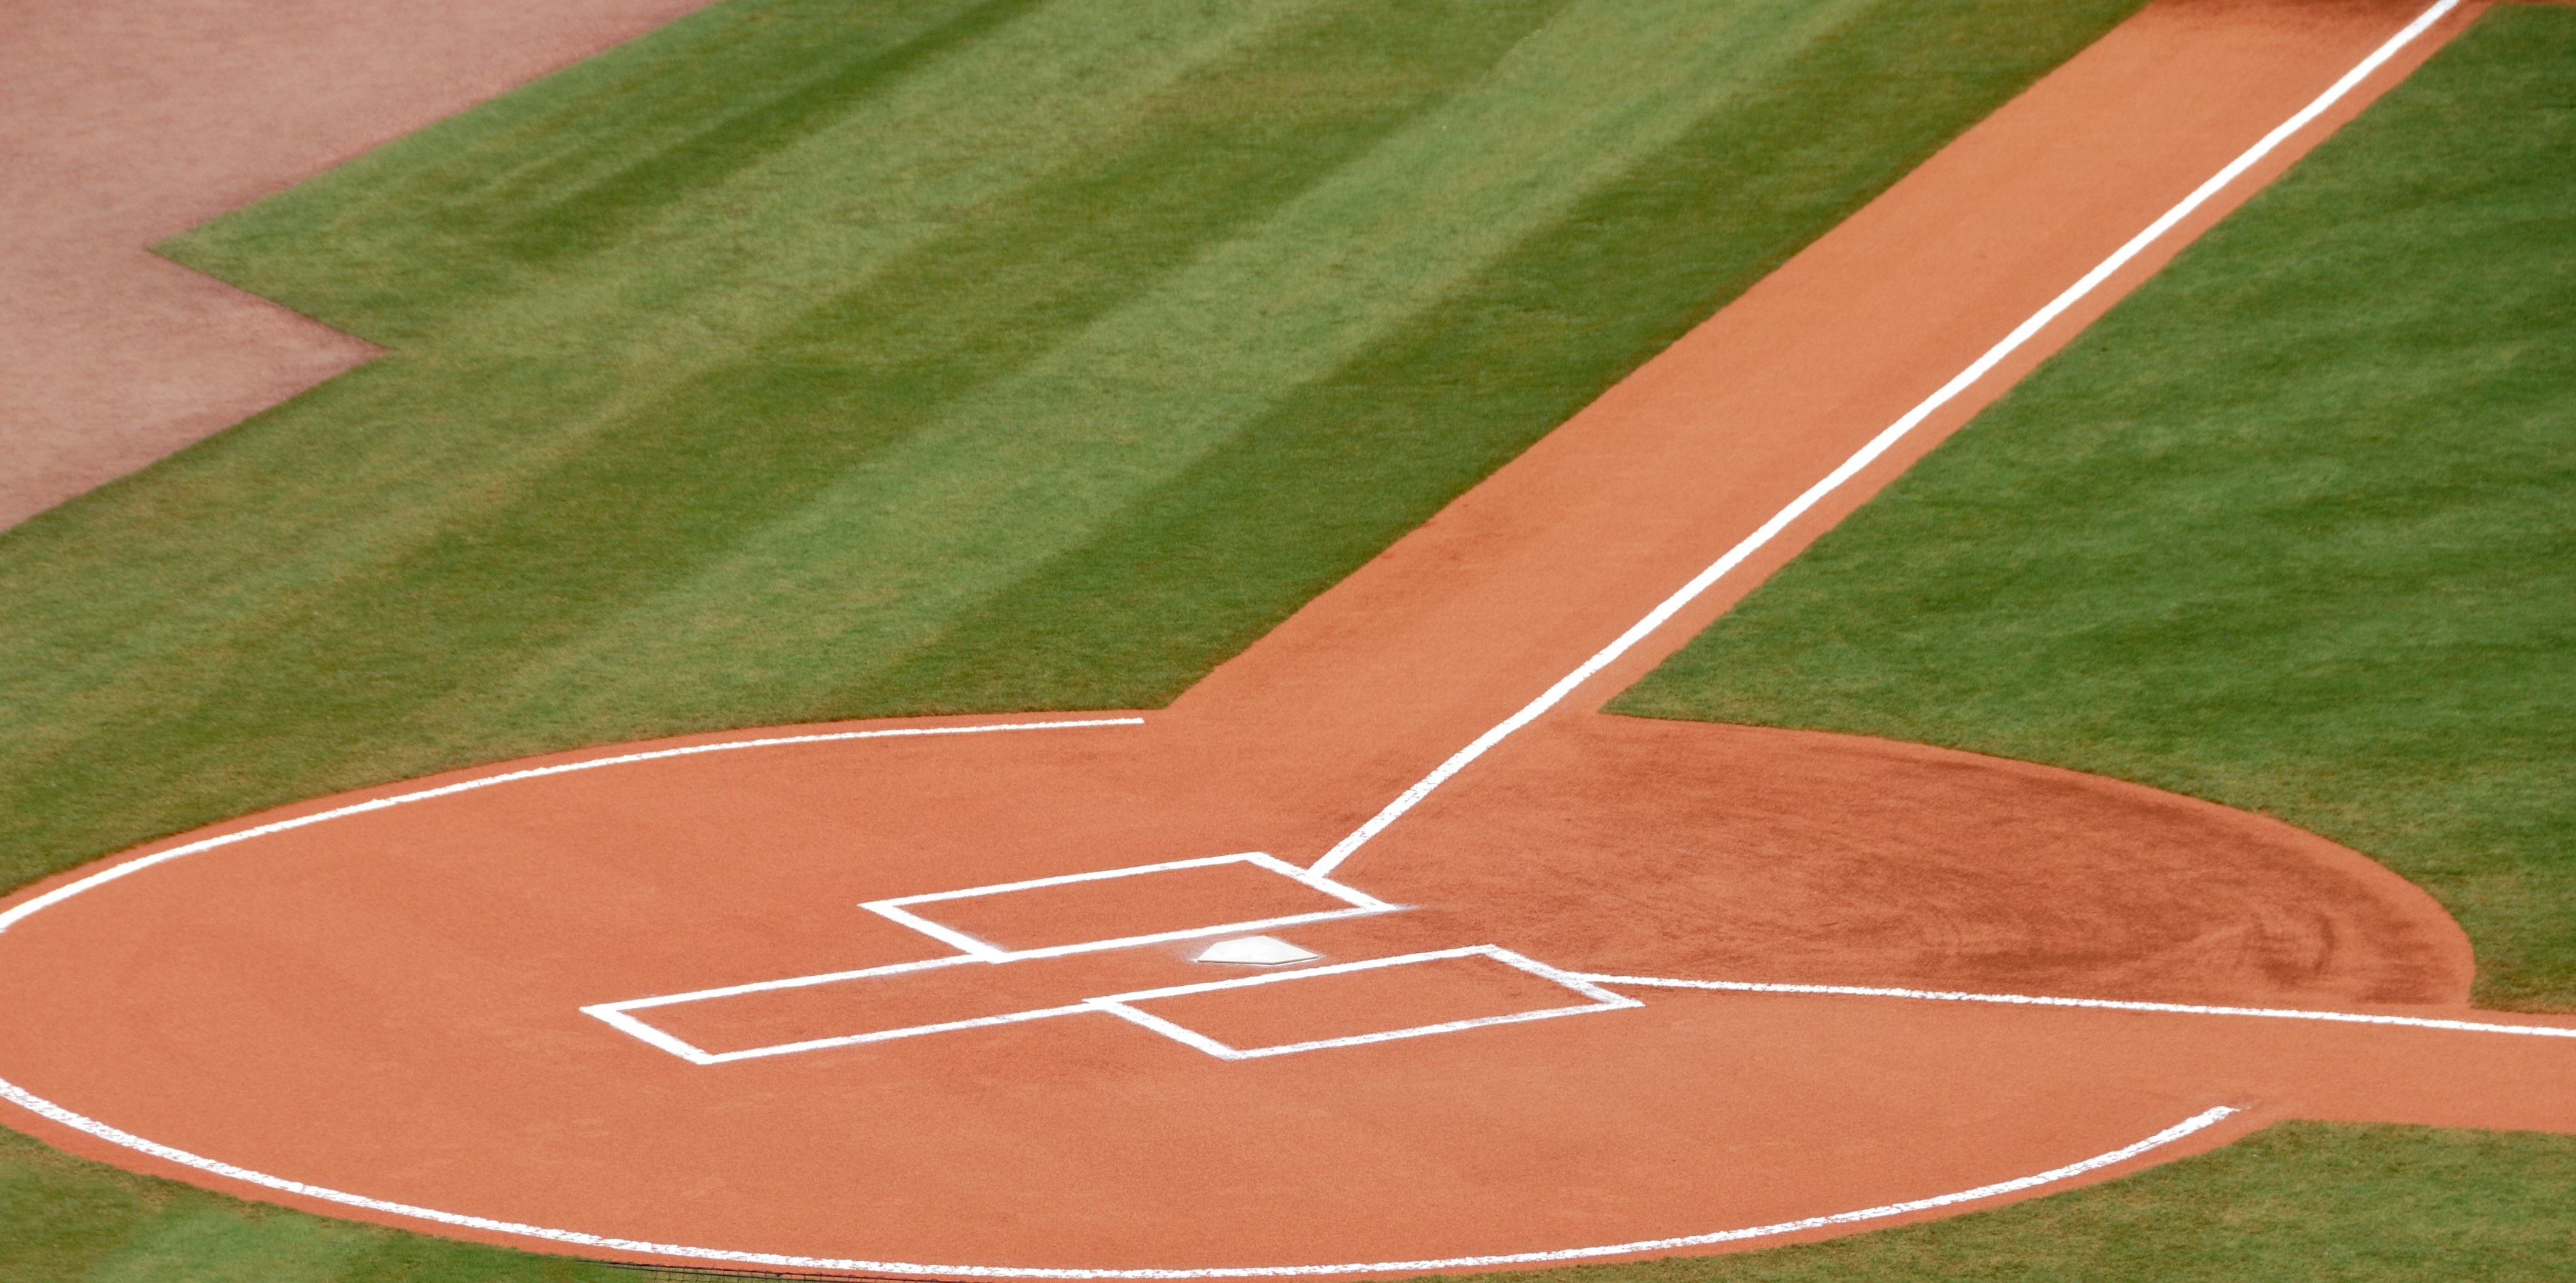
grass, outdoor, structure, baseball, sport, field, lawn, game, play, run, summer, recreation, green, youth, dirt, brown, stadium, player, baseball field, pitch, batter, competition, american, team, sports, net, ball, home plate, bat, base, athletics, practice, league, mound, flooring, hit, infield, pastime, infielder, baseball park, sport venue, soccer specific stadium